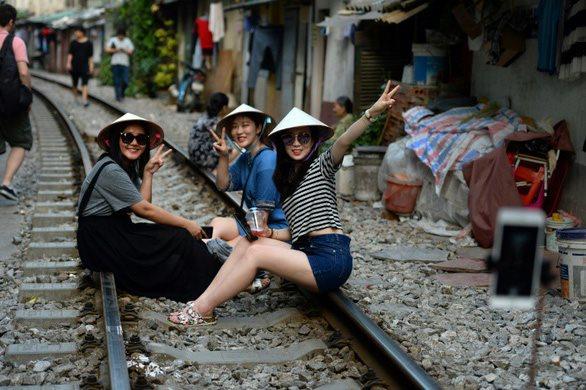
có ba cô gái đang tạo dáng chụp ảnh trên đường ray tàu hoả